How to Murder a Rich Uncle

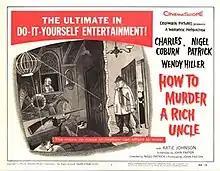

How to Murder a Rich Uncle (also known as Uncle George) is a 1957 British black comedy film directed by Nigel Patrick and starring Patrick, Wendy Hiller, Charles Coburn and Anthony Newley. It was written by John Paxton based on the play "Il faut tuer Julie" by Didier Daix.